Byzantine dress

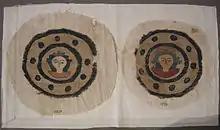
Two embroidered roundels from an Egyptian 7th century tunic

As in Graeco-Roman times, purple was reserved for the royal family; other colours in various contexts conveyed information as to class and clerical or government rank. Lower-class people wore simple tunics but still had the preference for bright colours found in all Byzantine fashions.